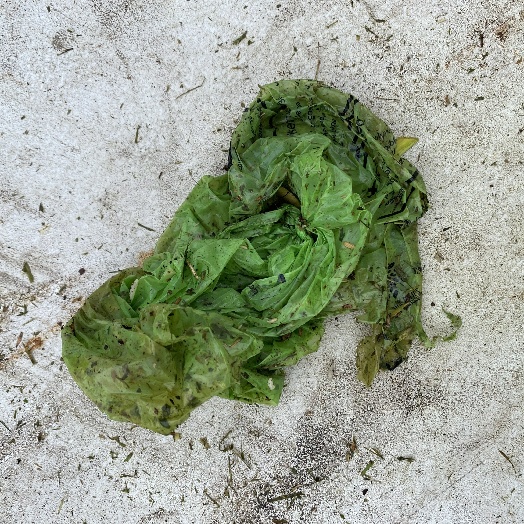
Label: generalcompost